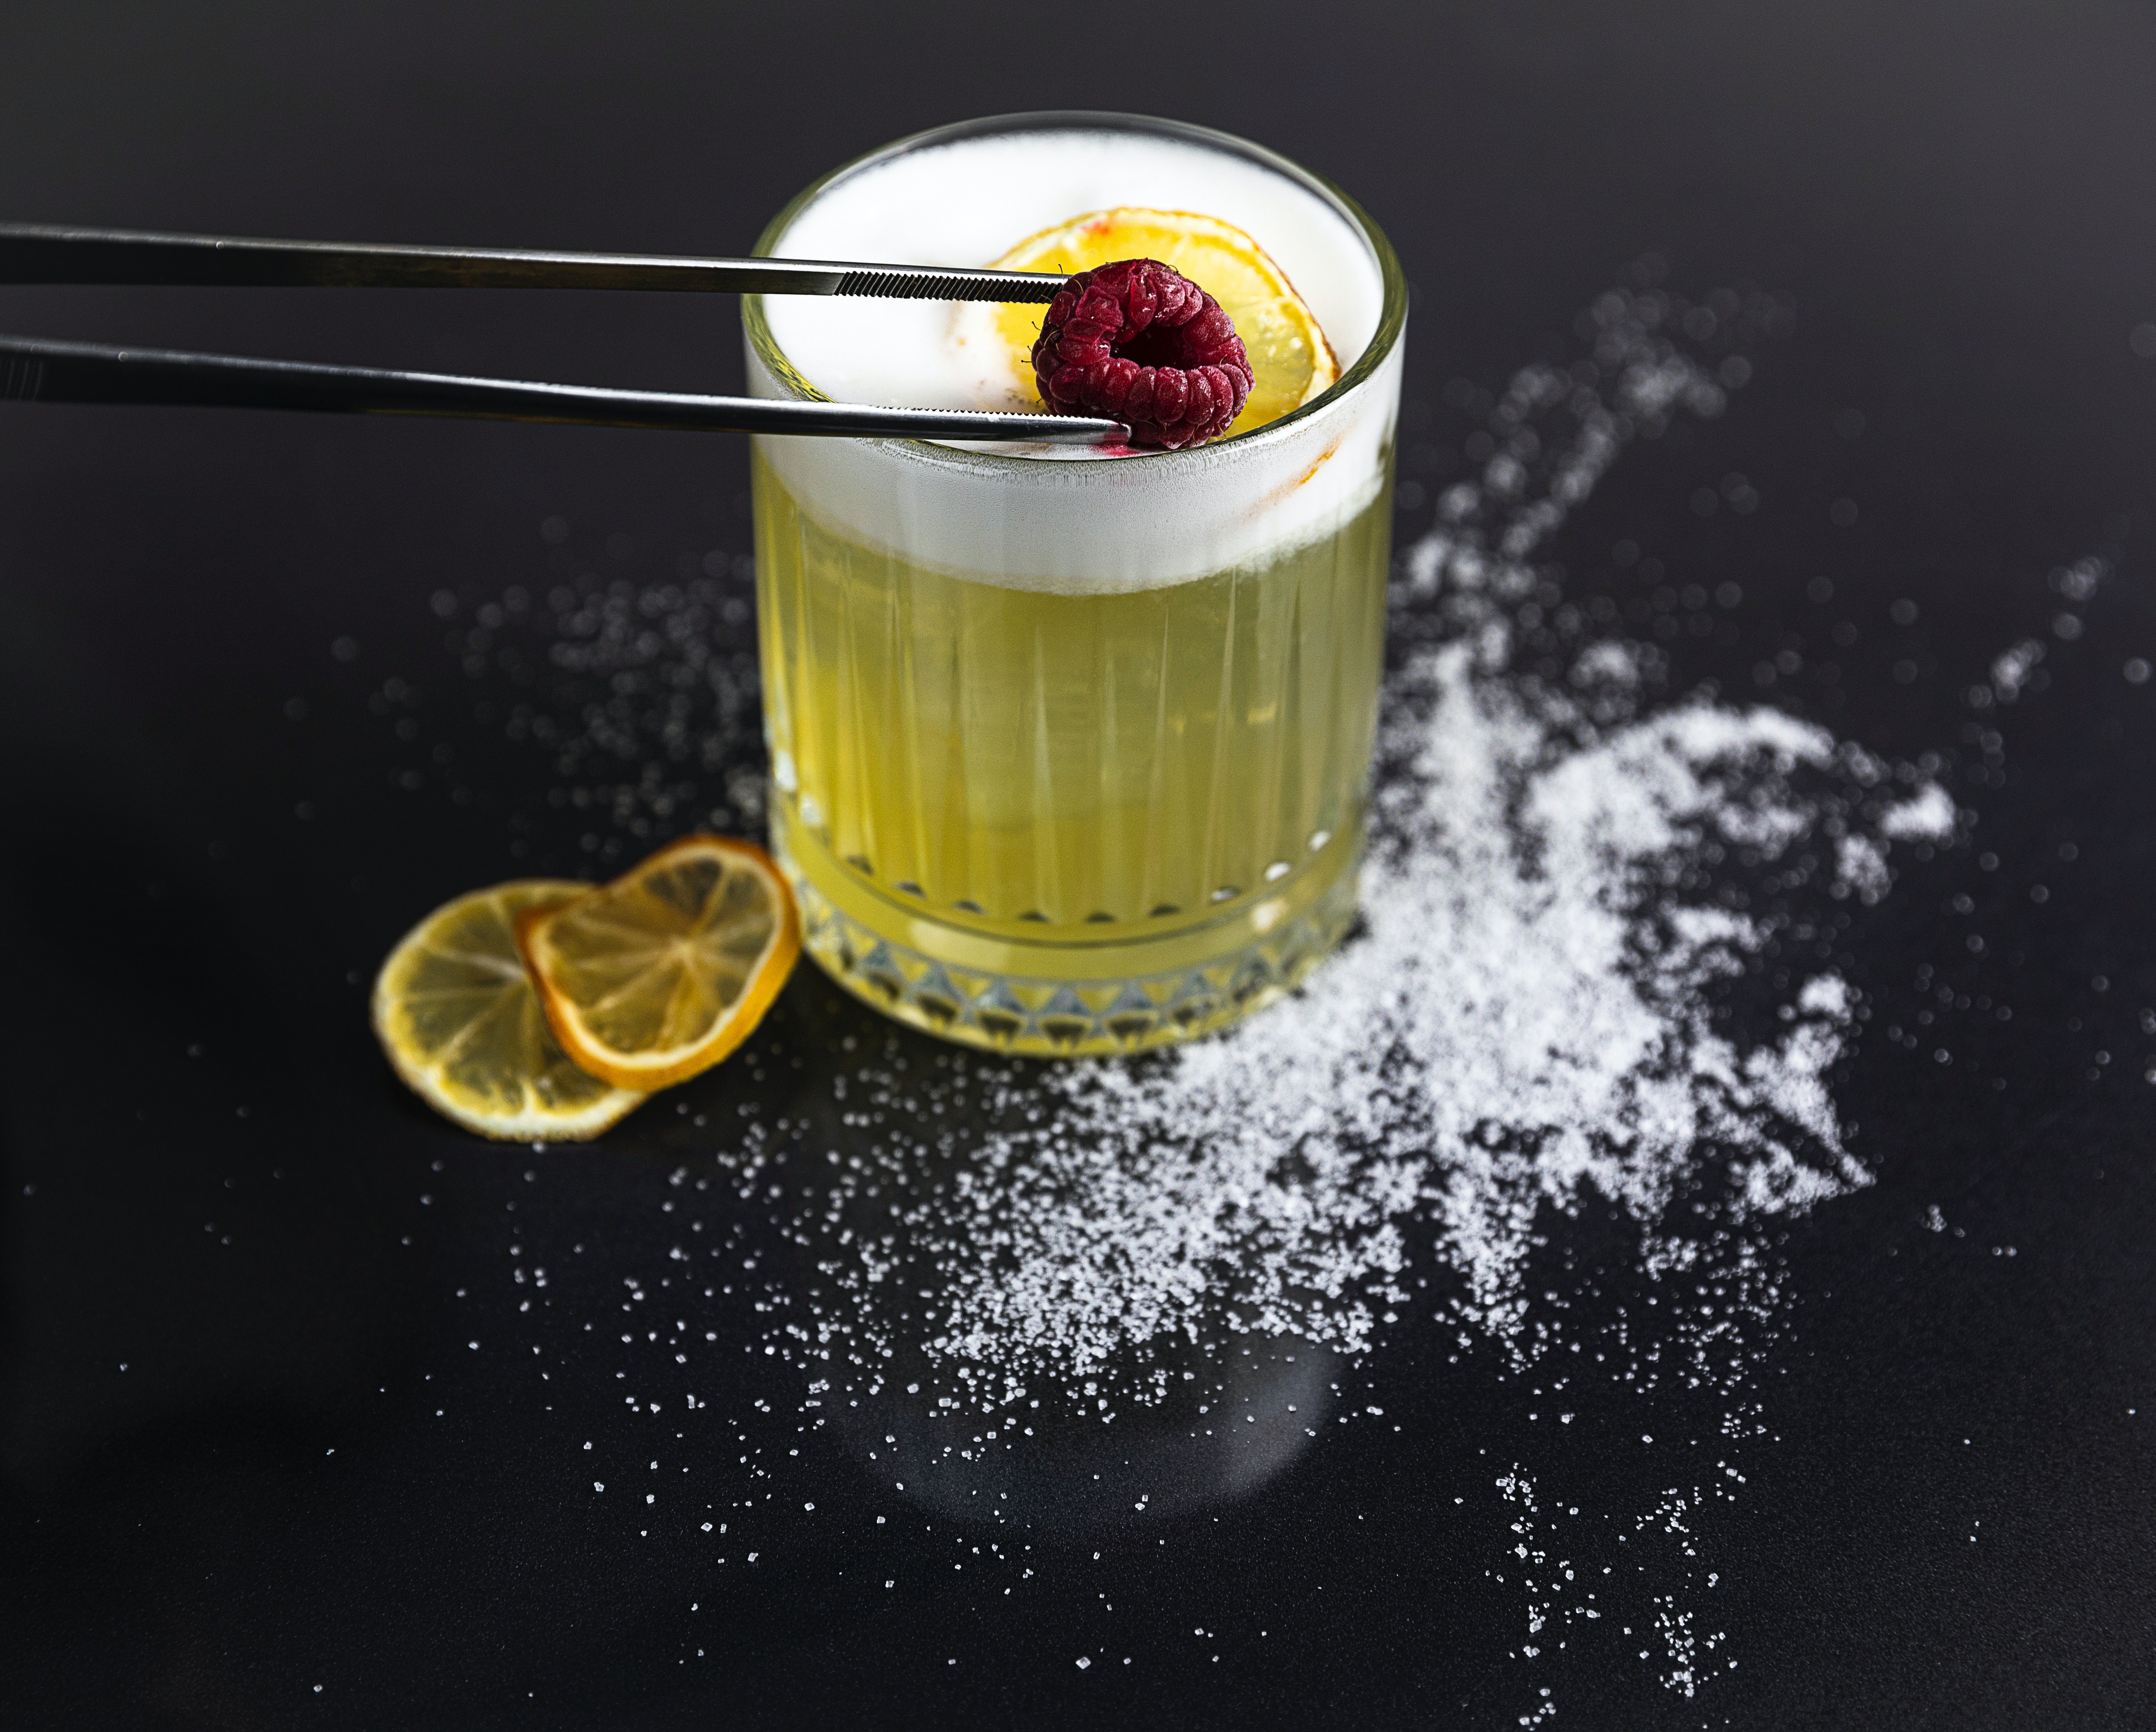
natural, liquid, tableware, drinkware, ingredient, water, fluid, solution, drink, beer, cocktail, citrus, oil, alcoholic beverage, serveware, glass, meyer lemon, metal, sweet lemon, macro photography, distilled beverage, still life photography, lemon, highball glass, lime, citron, cooking oil, key lime, juice, lemon peel, liqueur, alcohol, citric acid, drinking water, Cottonseed oil, kitchen utensil, still life, non alcoholic beverage, cylinder, old fashioned glass, garnish, circle, asphalt, food